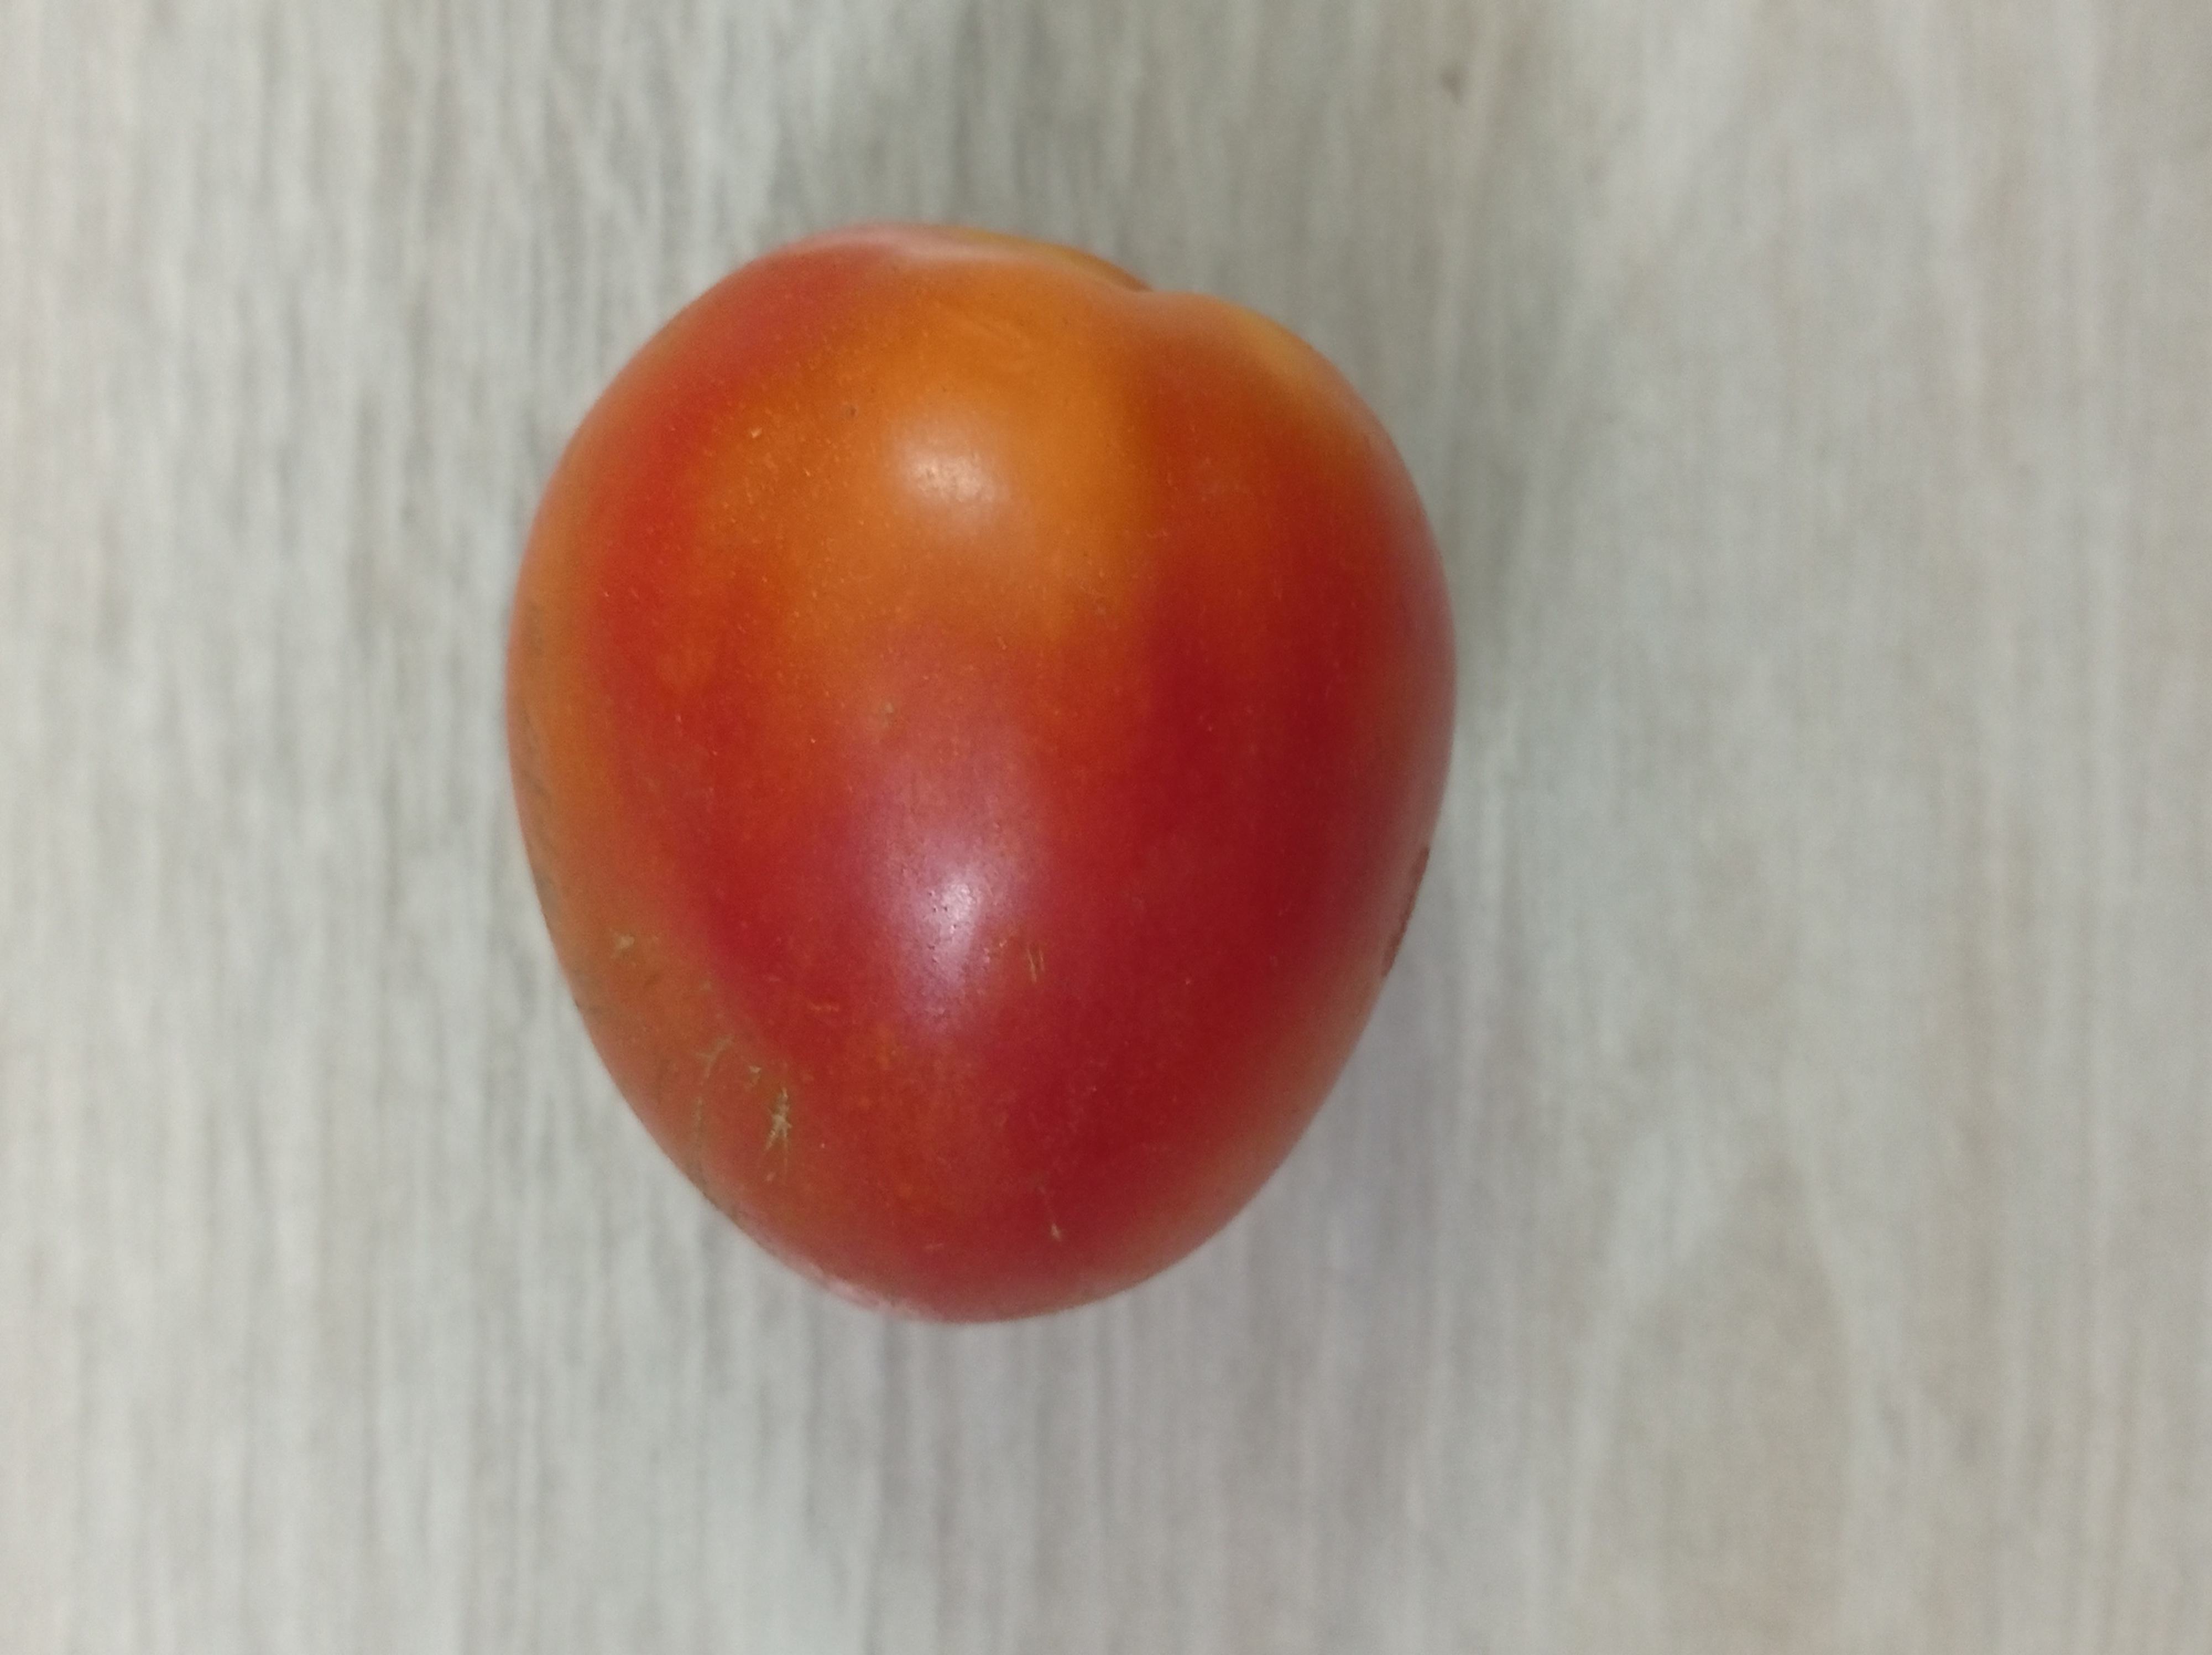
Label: Fresh